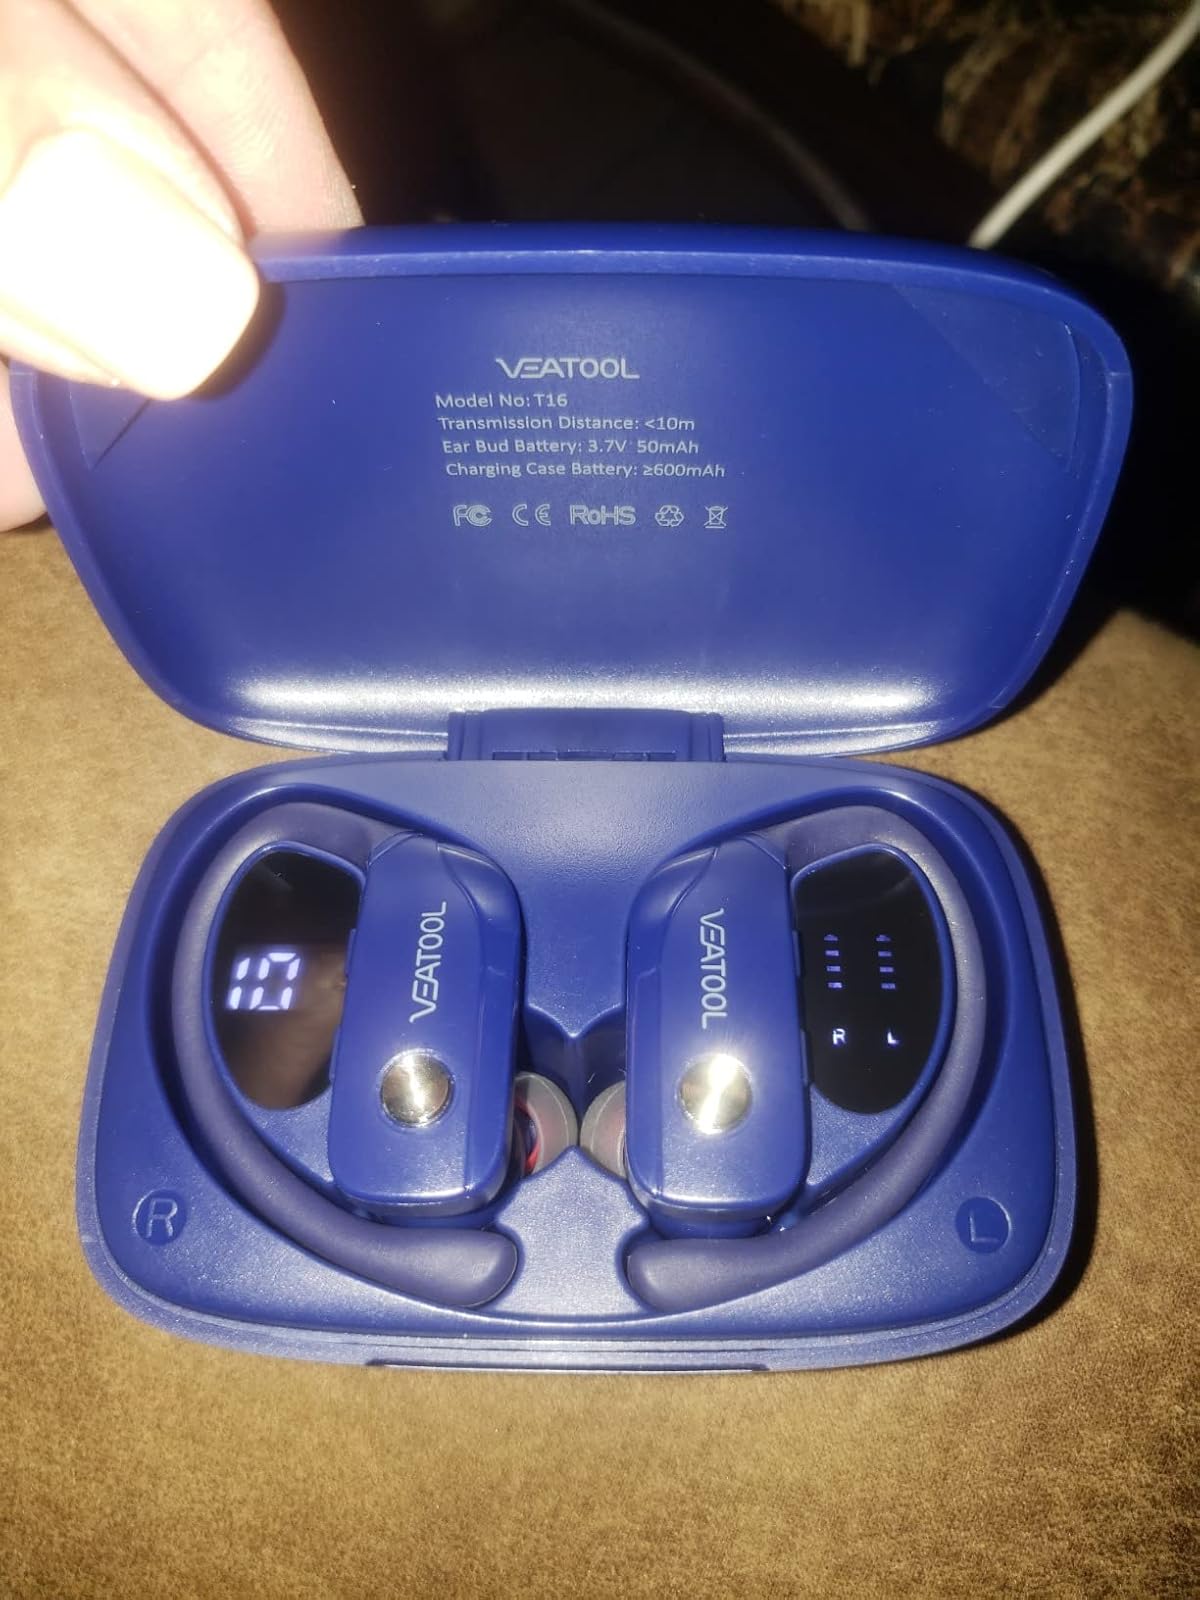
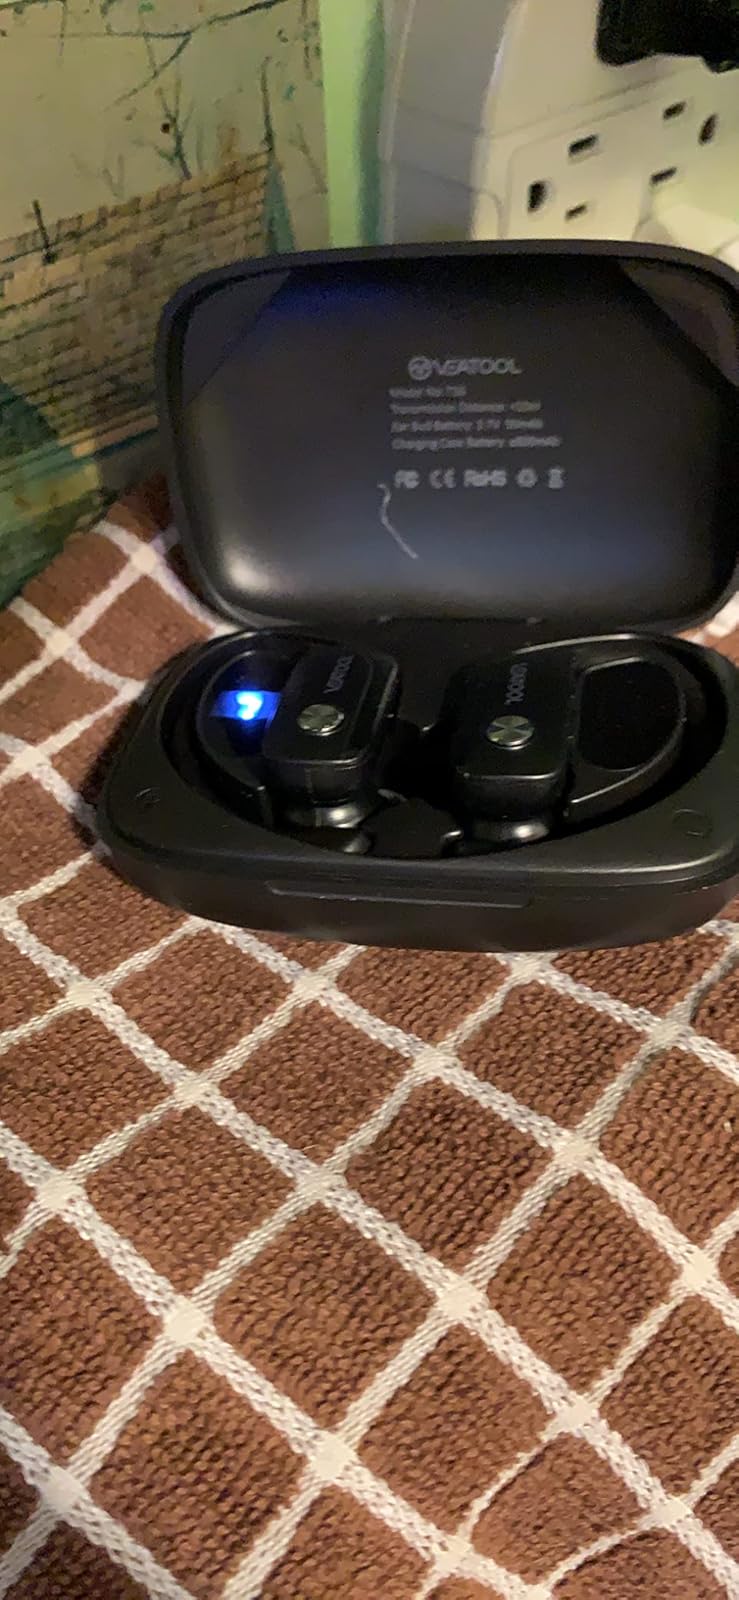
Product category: earbuds
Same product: no